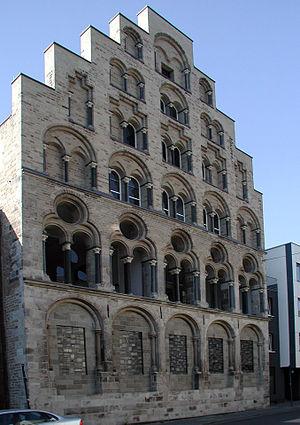
Le pignon à gradins ou pignon à échelons est un pignon ornemental constitué de gradins montants sur ses deux pentes, qui orne souvent le dessus des édifices de l'architecture gothique et Renaissance en Europe du Nord, en particulier dans les contrées germaniques, flamandes et néerlandaises, et scandinaves. On le retrouve aussi dans une moindre mesure en Angleterre et en Écosse.